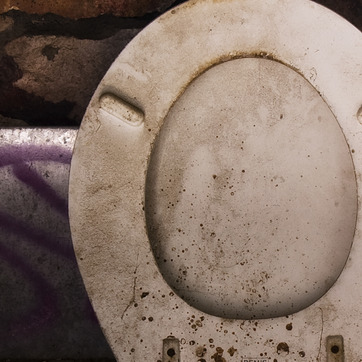
Material: plastic